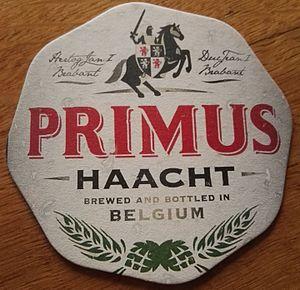
Sous-bock de la bière Primus (Brasserie Haacht).
Primus est le nom adopté par diverses marques de bières de différents pays :